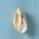
Maize quality: Bad